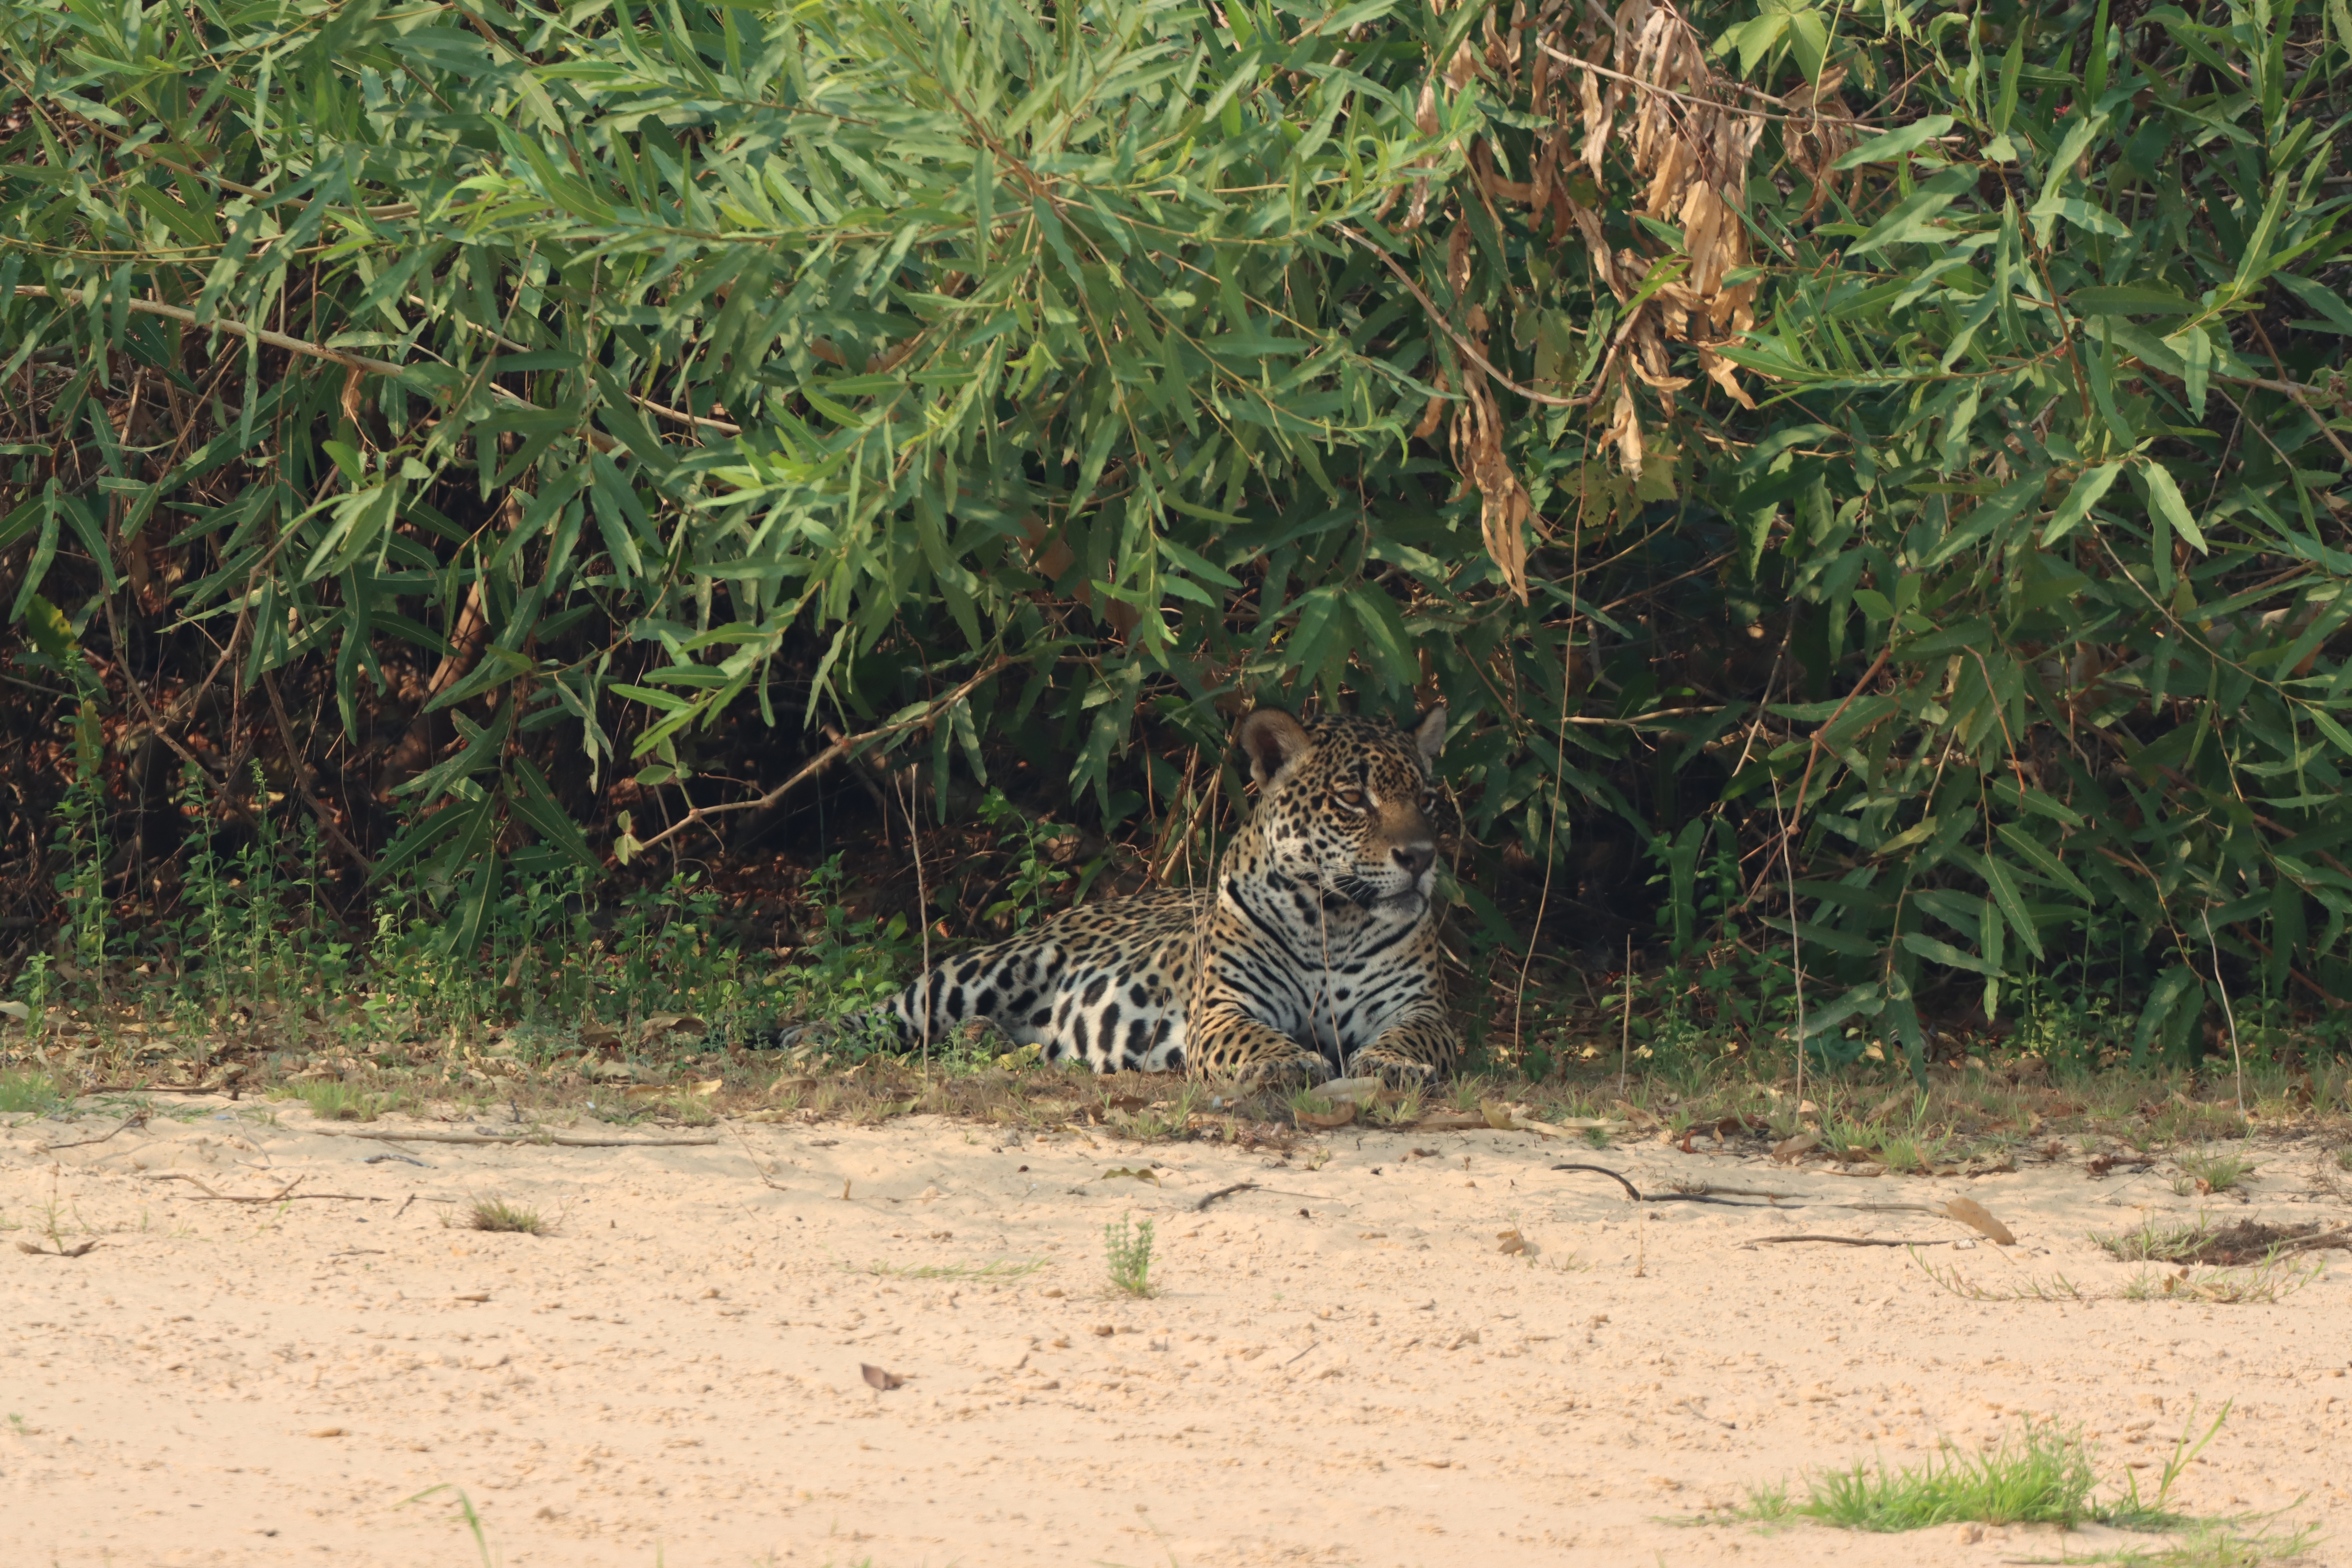
Jaguar: Oxum